Vance Worley

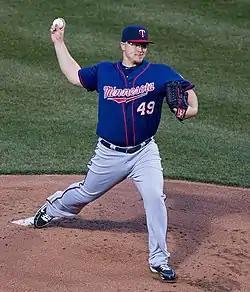
Worley pitching for the Minnesota Twins in 2013

On December 6, 2012, he was traded, along with Trevor May, to the Minnesota Twins for Ben Revere. On April 1, 2013, Worley made his first Opening Day start against the Detroit Tigers at Target Field in Minneapolis. On May 22, 2013, he was sent down to Triple A Rochester Red Wings for control problems. He finished his lone season with the Twins 1–5 with a career-high 7.21 ERA in 10 starts, as in 48.2 innings he gave up 82 hits. He was outrighted off the roster on March 21, 2014.